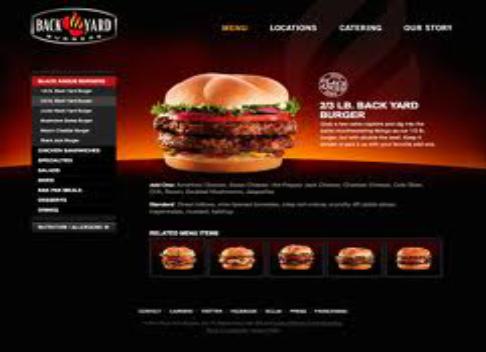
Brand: Back Yard Burgers
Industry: Food